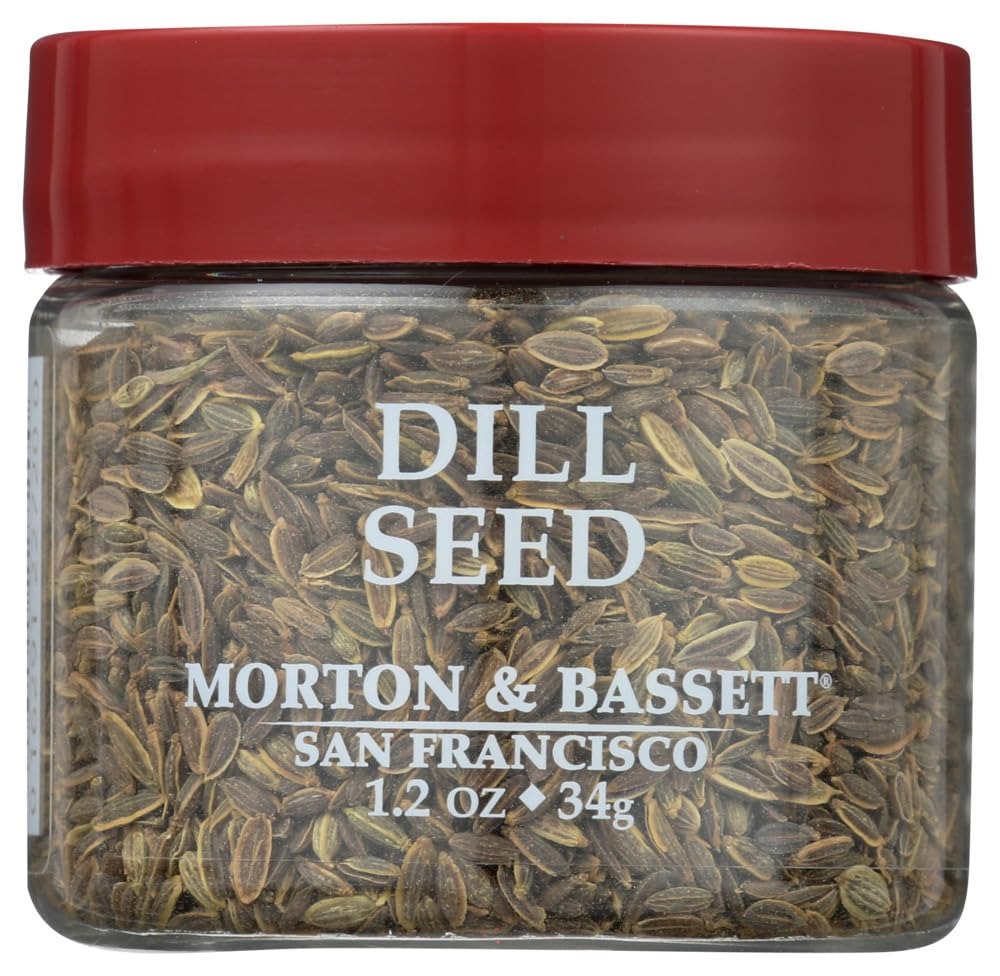
Item Name: M&B Spices Dill Seed
Bullet Point: PROP 65 WARNING: Cancer and Reproduction Harm - www.P65Warnings.ca.gov/food
Product Description: Dill Spices And Herbs
Value: 1.2
Unit: Ounce

Price: 5.39